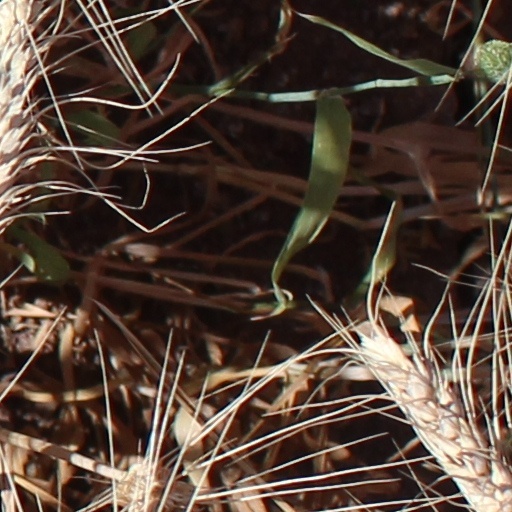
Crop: wheat